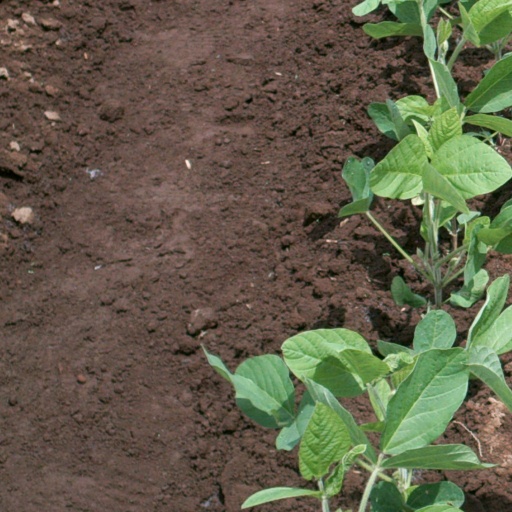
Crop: soybean